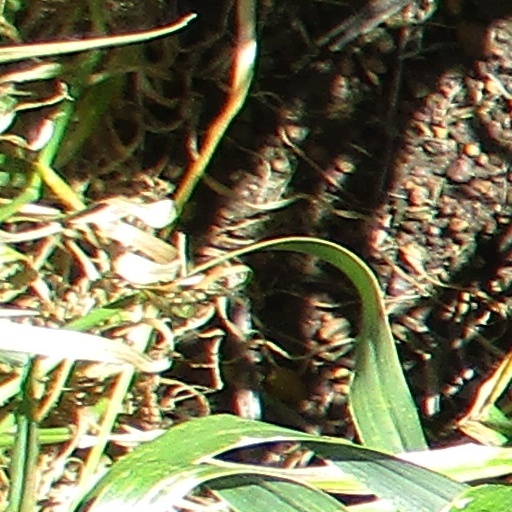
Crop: wheat